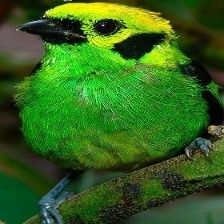
Species: EMERALD TANAGER
Scientific name: TANGARA FLORIDA